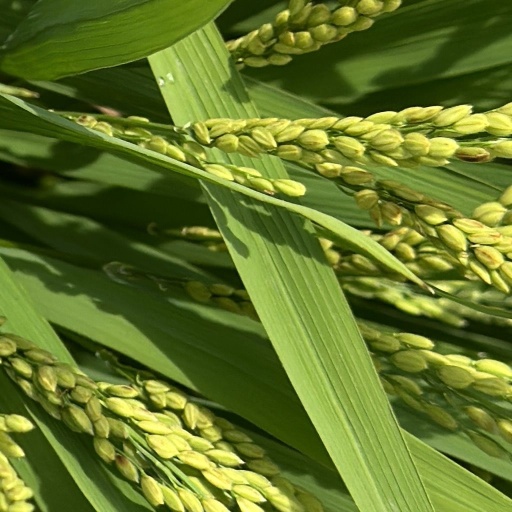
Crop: rice